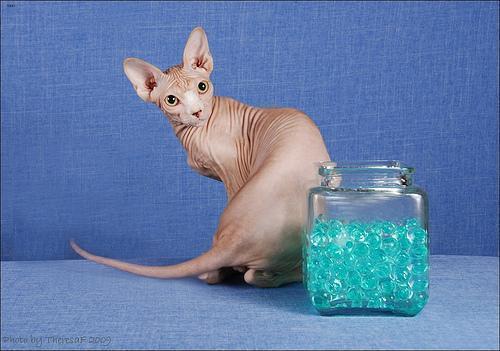
Sphynx